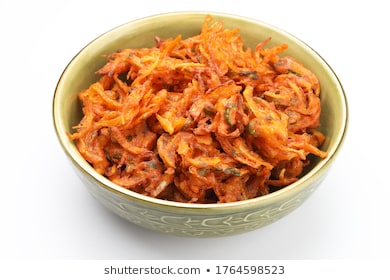
Dish: pakode